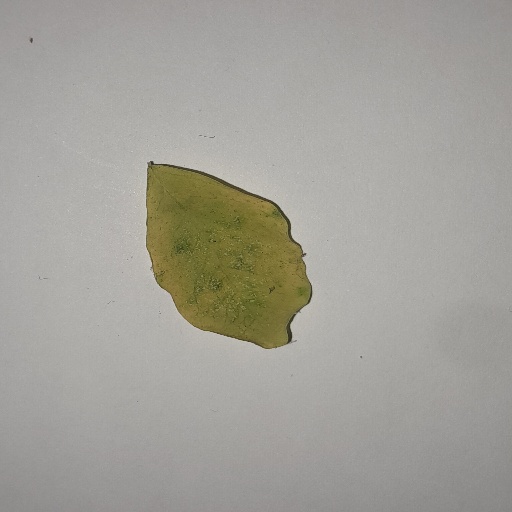
Species: Sojina
Leaf condition: Yellow Leaf